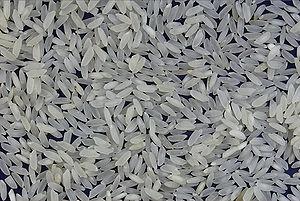
Le riz blanc, ou riz blanchi, est le nom donné au riz complet après qu'il a subi l'opération de blanchiment. Celle-ci consiste à retirer le péricarpe et les téguments qui enveloppent la graine dans le caryopse et lui sont intimement soudés, ainsi que le germe. Il ne reste donc du grain de riz que l'albumen, essentiellement composé d'amidon. Les résidus de l'opération de blanchiment constituent le son. Ensuite, le riz est poli pour lui donner une apparence blanche et brillante.